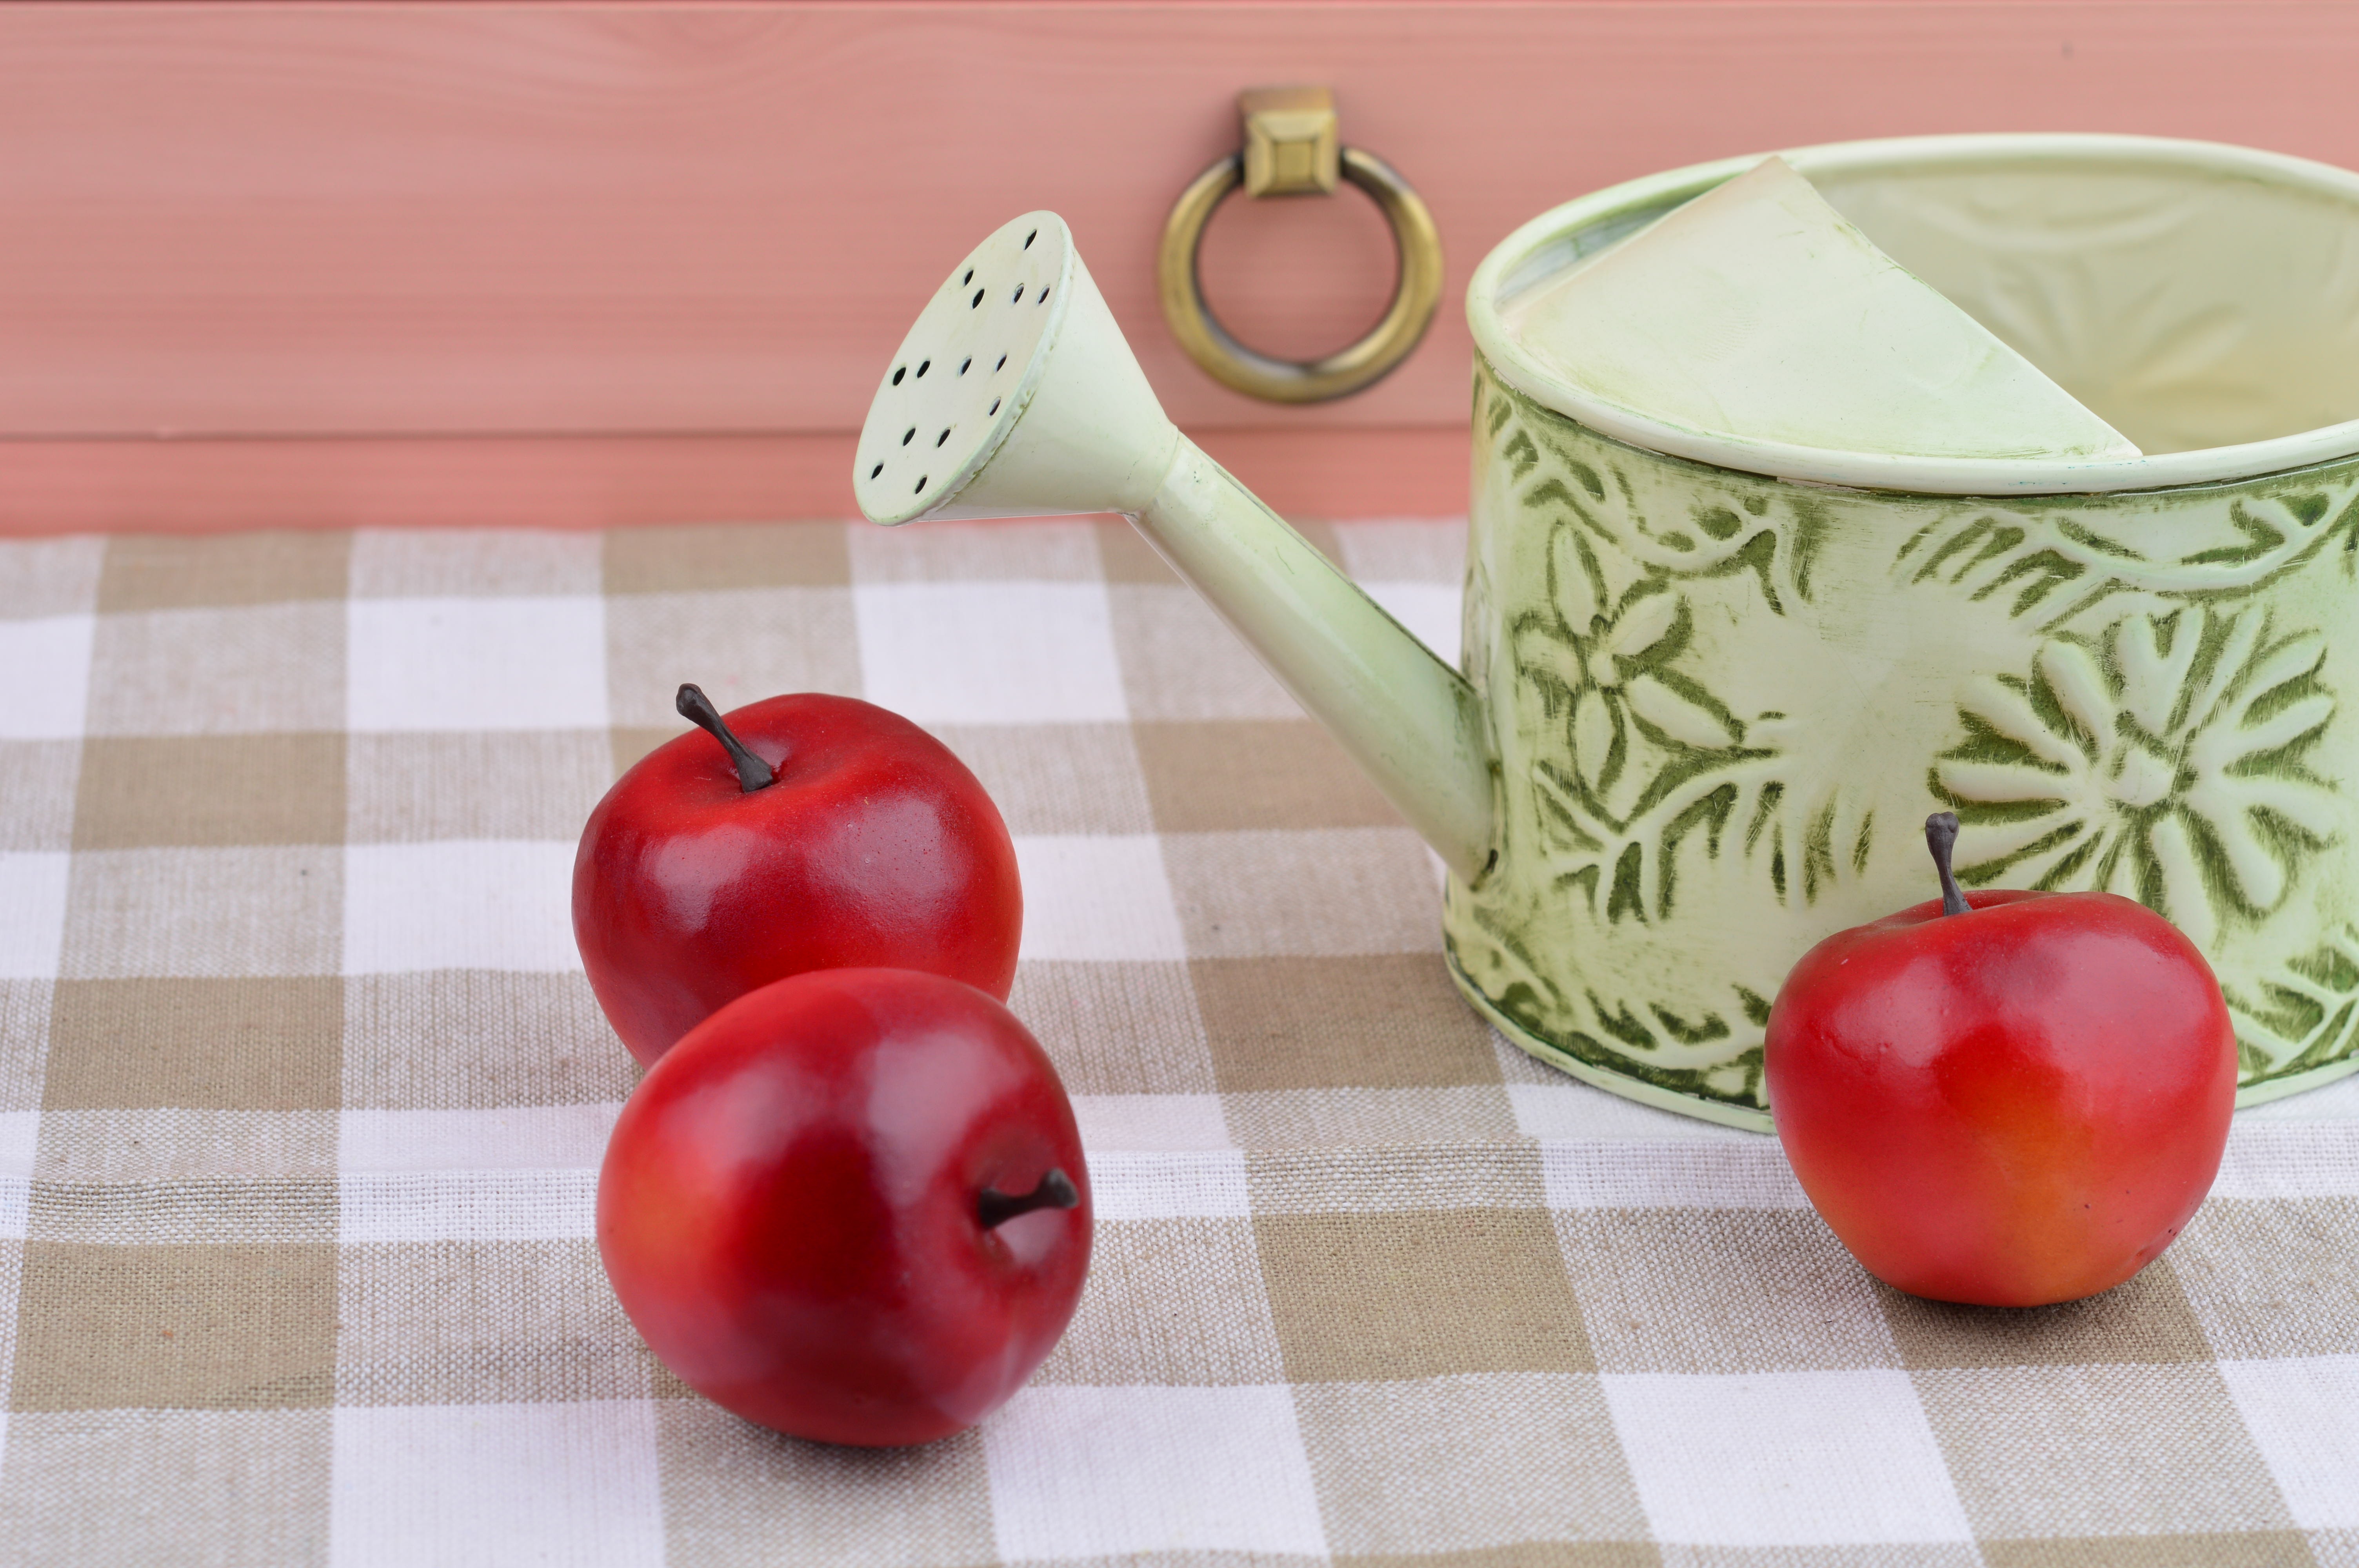
apple, plant, fruit, food, red, produce, vegetable, ceramic, drink, basket, dining table, flowering plant, red fruits, still life photography, land plant, make sprinklers